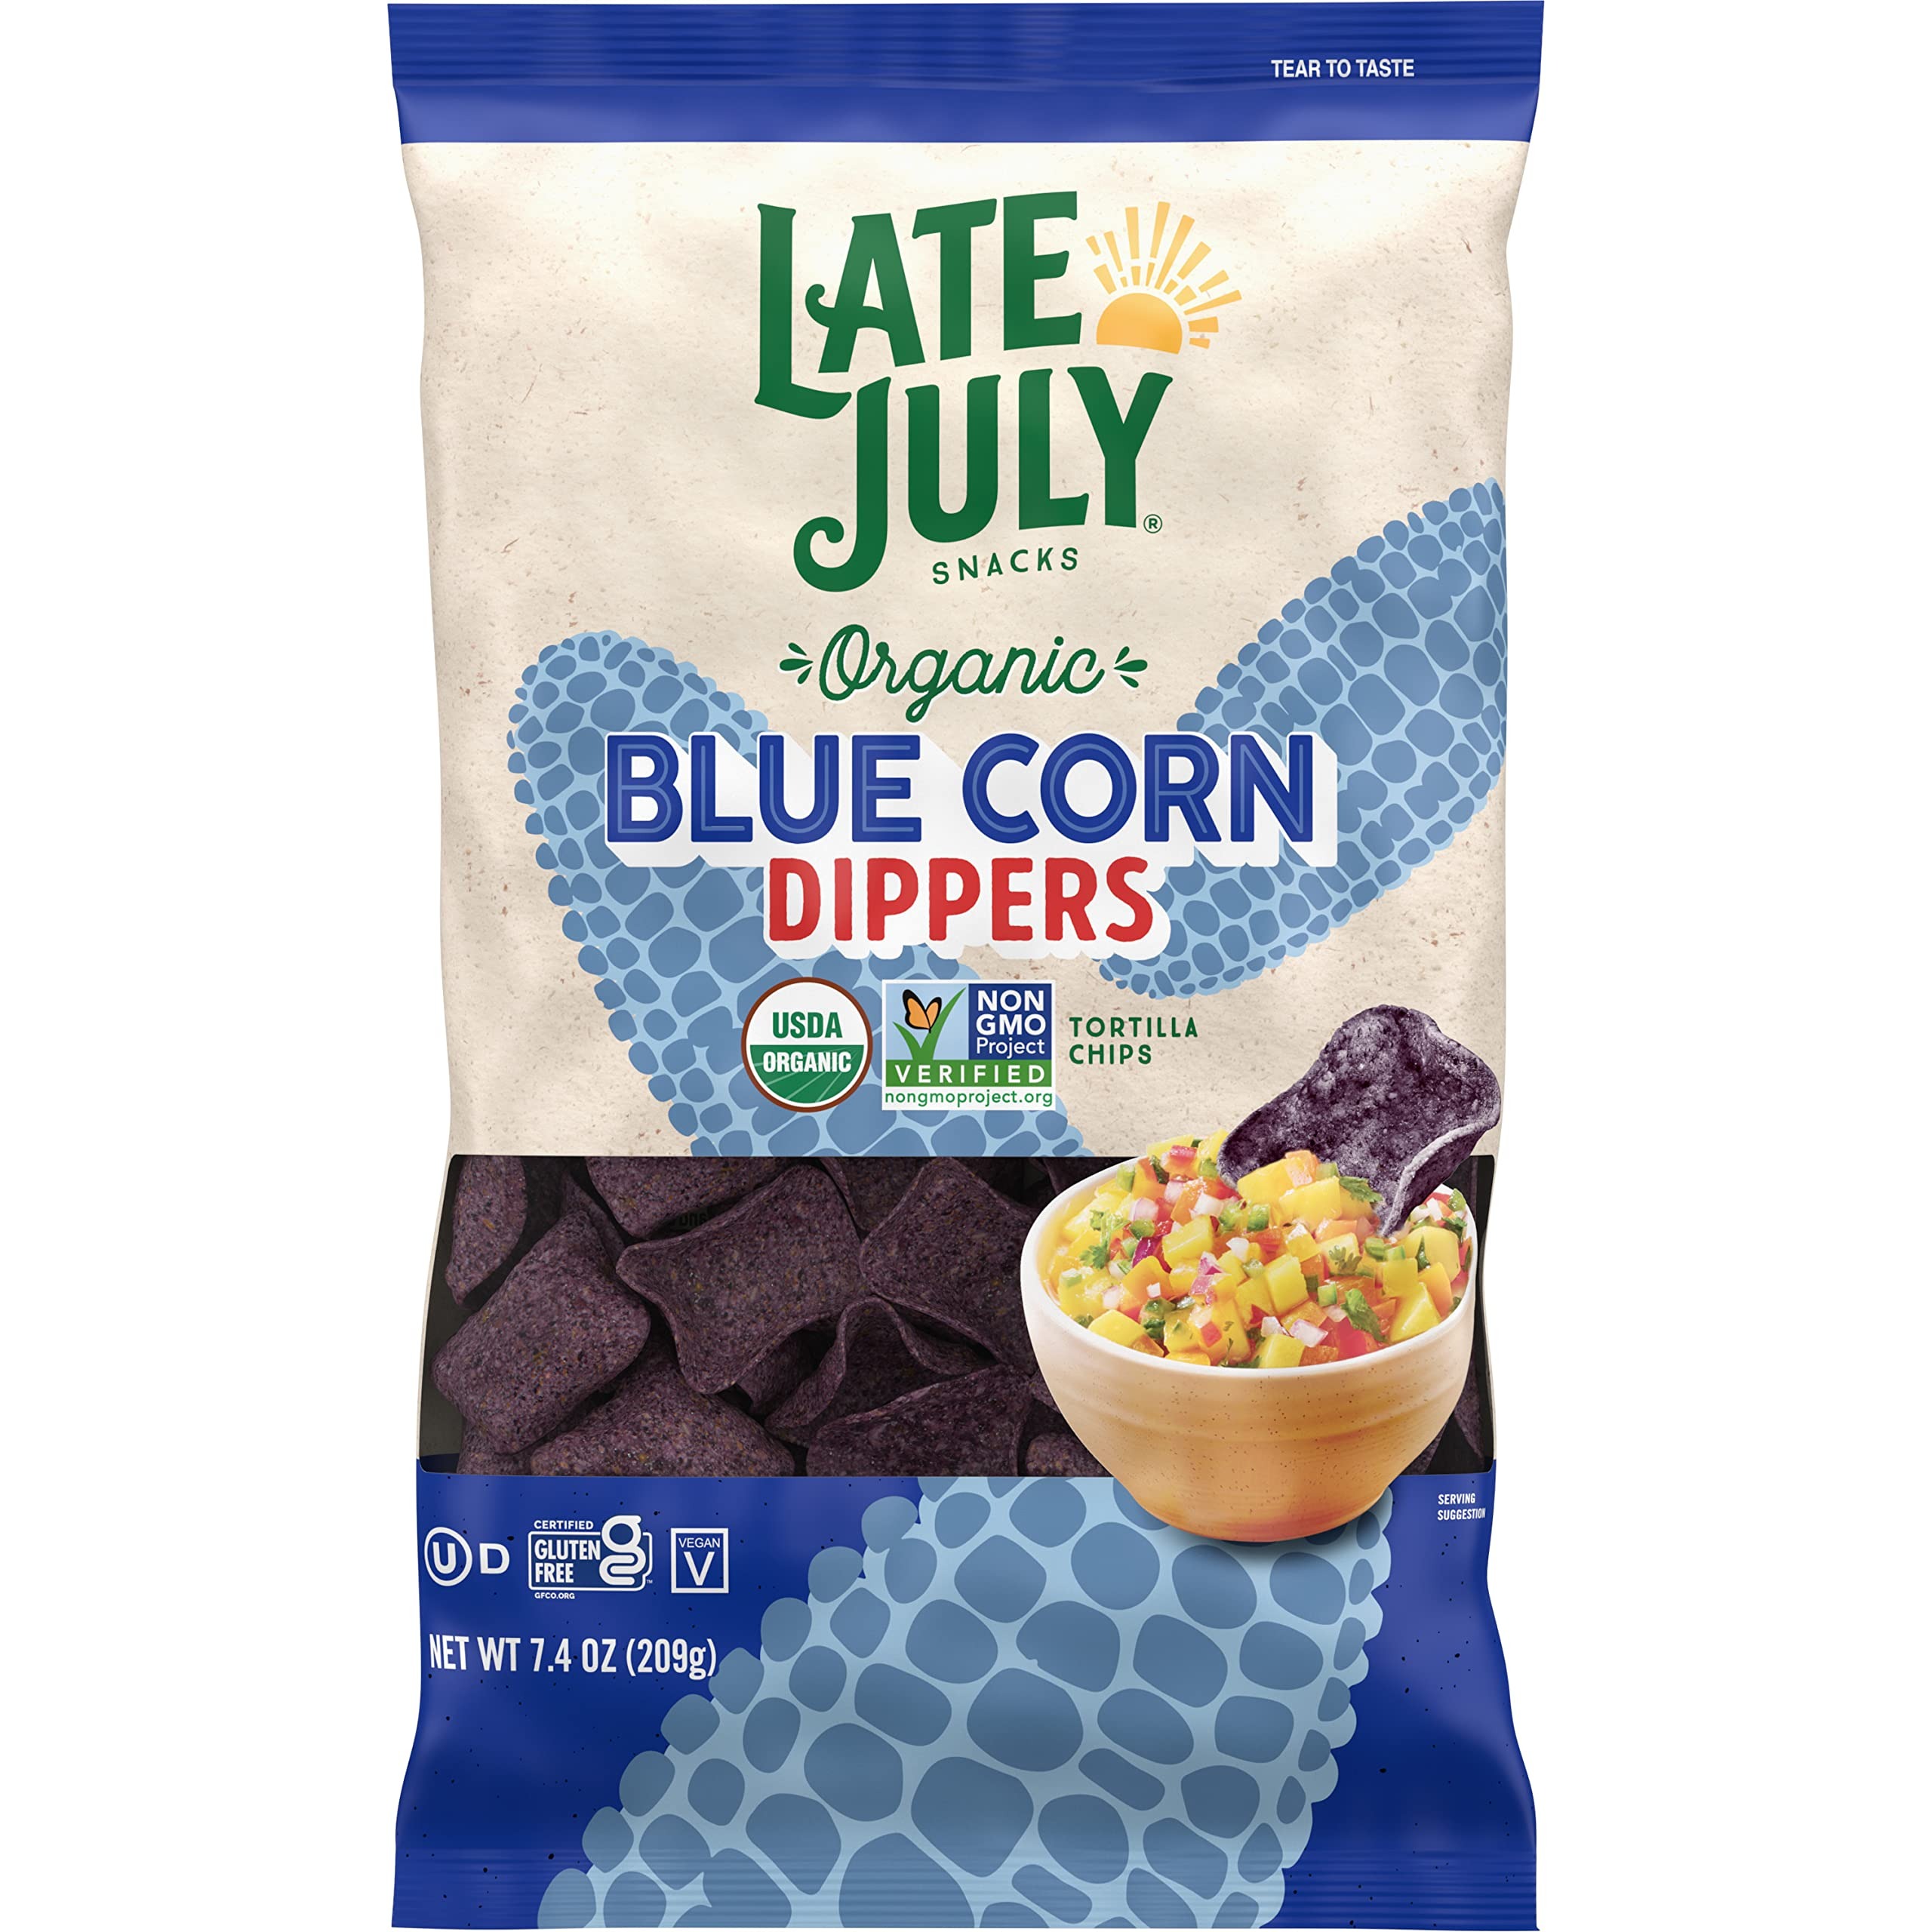
Item Name: Late July Snacks, Dippers, Organic Blue Corn Tortilla Chips, 7.4-oz. Bag (Pack of 9)
Bullet Point 1: No-drip chips: blue corn dippers are the perfect party dipping chips
Bullet Point 2: Serve with salsa or guacamole: Late July dippers are perfect served alongside your favorite dips
Bullet Point 3: Organic great taste: thin, crispy, delicious organic tortilla chips that melt in your mouth
Bullet Point 4: Whole ground corn: made with high-quality corn for authentic restaurant taste
Bullet Point 5: USDA-certified organic: non-GMO project verified and certified gluten free
Bullet Point 6: About 7 servings per bag: about 7 servings per 7.4-oz. bag of Late July organic dipper tortilla chips
Value: 66.6
Unit: Ounce

Price: 48.99